Connecticut Route 15

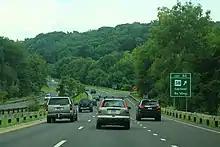
Traveling Merritt Parkway south Route 58 Black Rock Turnpike at Exit 44 in Fairfield

The parkway enters the town of Westport, where it crosses over the Saugatuck River, and comes to right-in/right-out interchanges with Route 33, just east of the town line. Route 15 turns to the northeast again, upon reaching its interchange with Route 57, that has a park and ride lot serving the town of Westport in its northwest corner. Immediately after this interchange, the parkway crosses over Route 136 with no access and enters its longest stretch without exits, where it passes more wooded residential areas and comes into the town of Fairfield, where it meets its next interchange, five and a half miles later, at Route 58, which also has a park and ride lot, located in its southeastern corner. Route 58 provides access to both Fairfield Center and the campus of Fairfield University. Route 15 crosses the Mill River, passes service plazas in both directions, and then meets Route 59 at a pair of right-in/right-out interchanges. Route 59 provides access to the headquarters of General Electric. The parkway turns east-northeast and enters the town of Trumbull at its interchange with Park Avenue, which provides access to the campus of Sacred Heart University just to the southwest of the road, as well as the campus of the University of Bridgeport in the adjacent city of Bridgeport. Route 15 then reaches a single-point urban interchange with Route 111, adjacent to the Westfield Trumbull shopping mall, in its southwestern corner. The parkway meets the Route 25 freeway at an incomplete turbine interchange, which provides access to the Beardsley Zoo in Bridgeport, and the route crosses the Pequonnock River within the interchange. Past Route 25, Route 15 reaches a southbound exit and northbound entrance for Route 127 and then a full interchange for Route 108, in tandem with stack interchange with the Route 8 freeway.